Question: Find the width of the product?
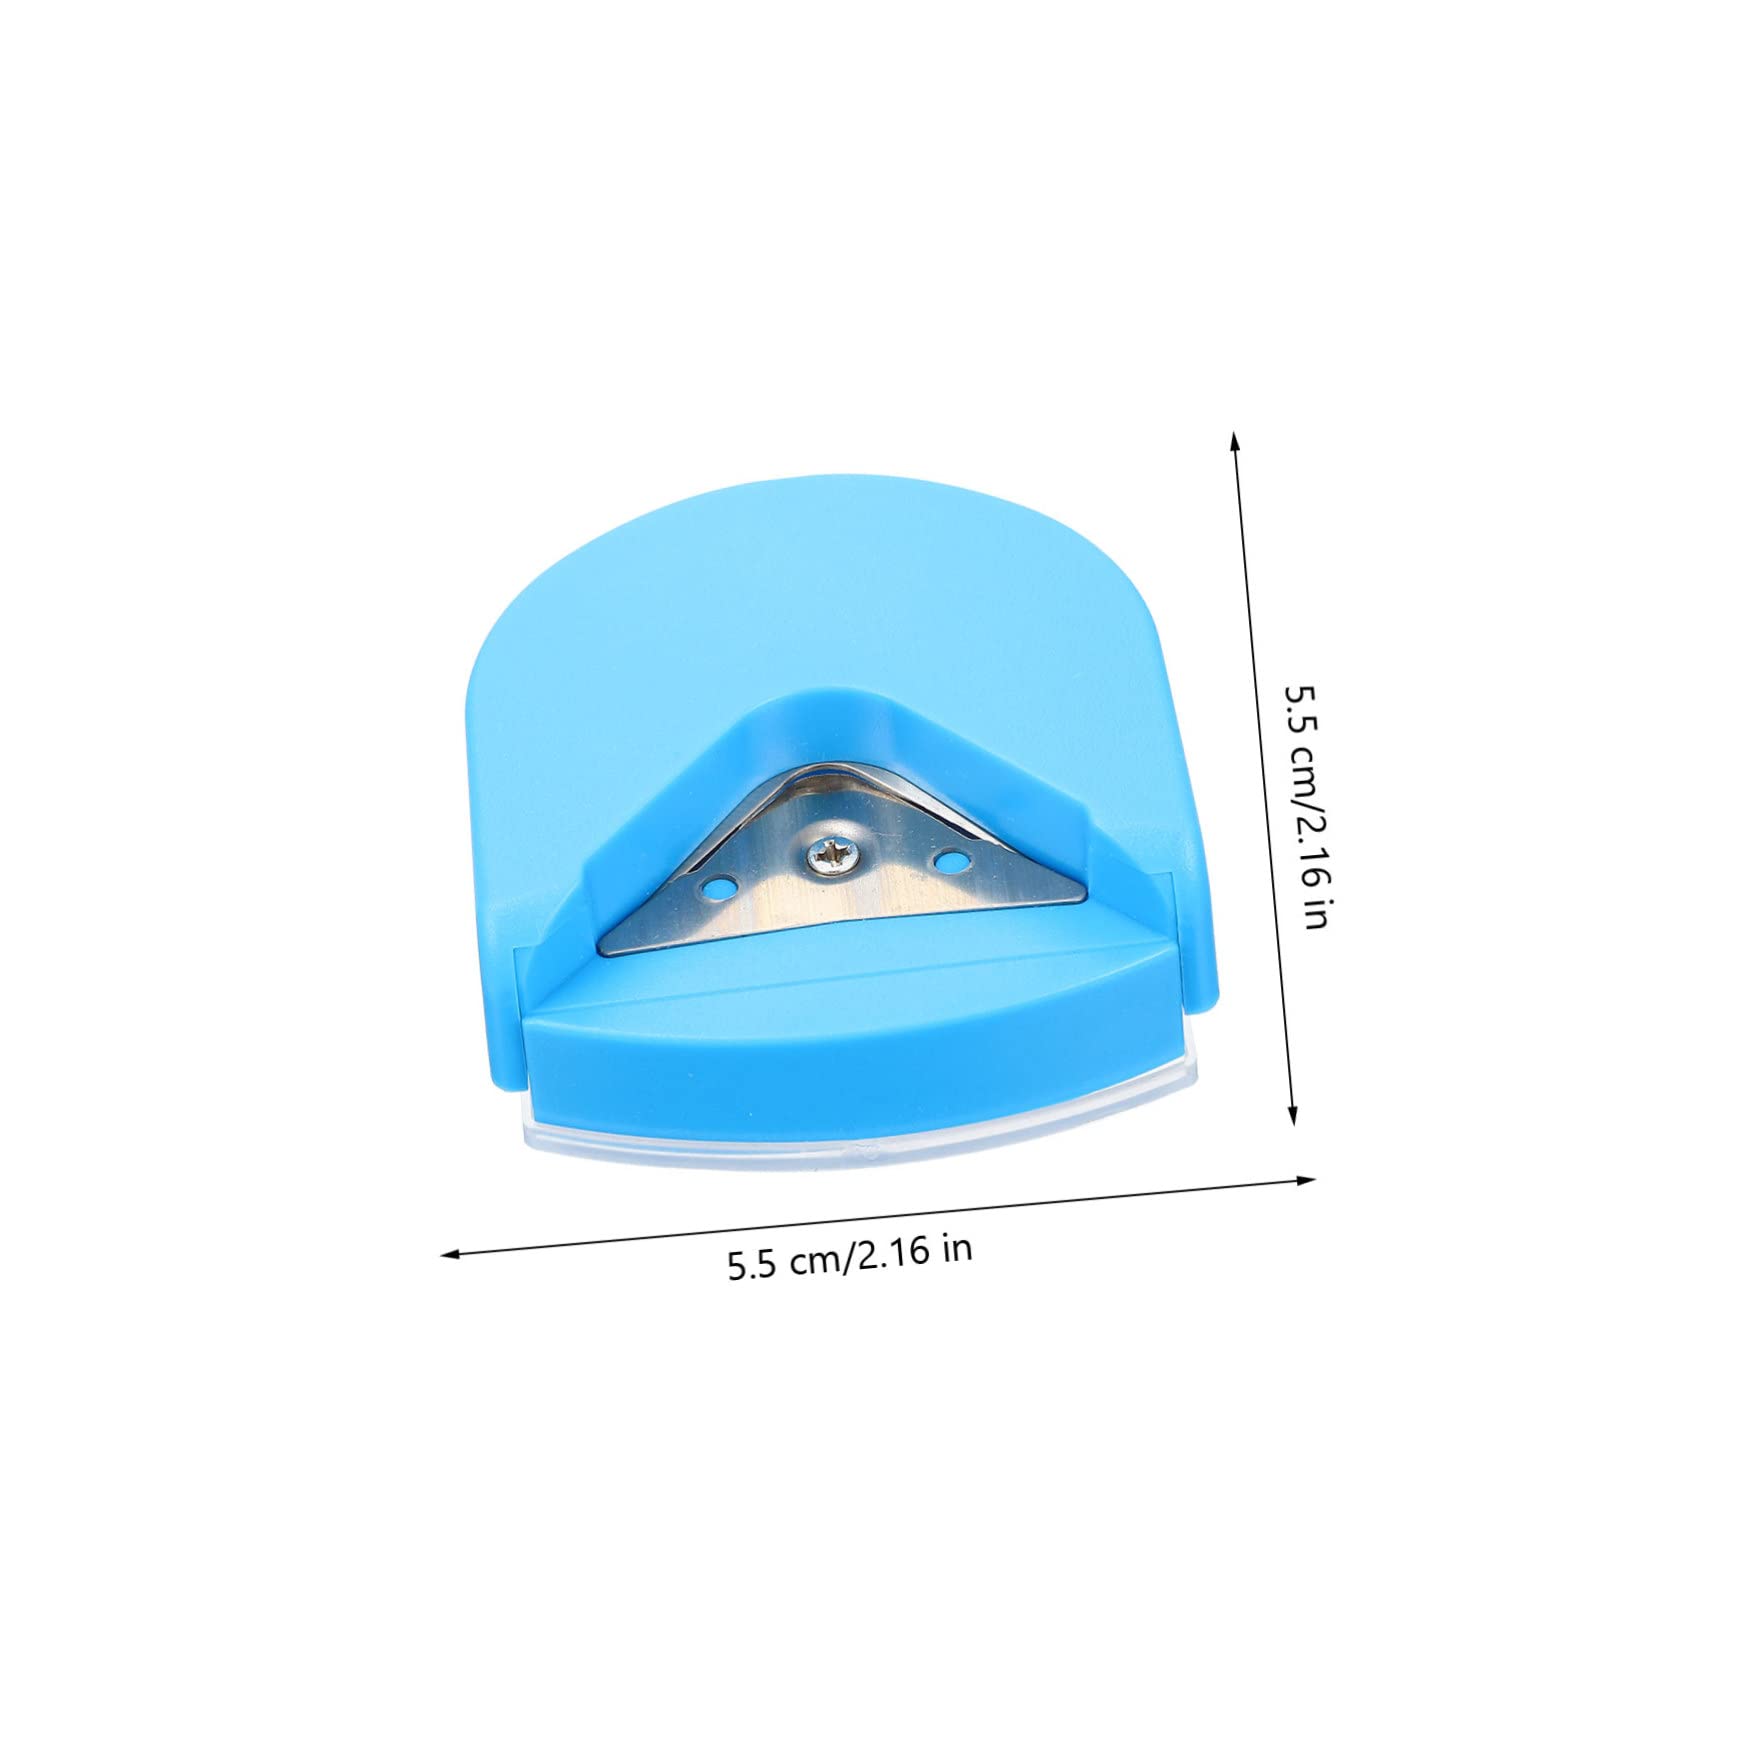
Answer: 5.5 centimetre